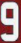
Number: 9